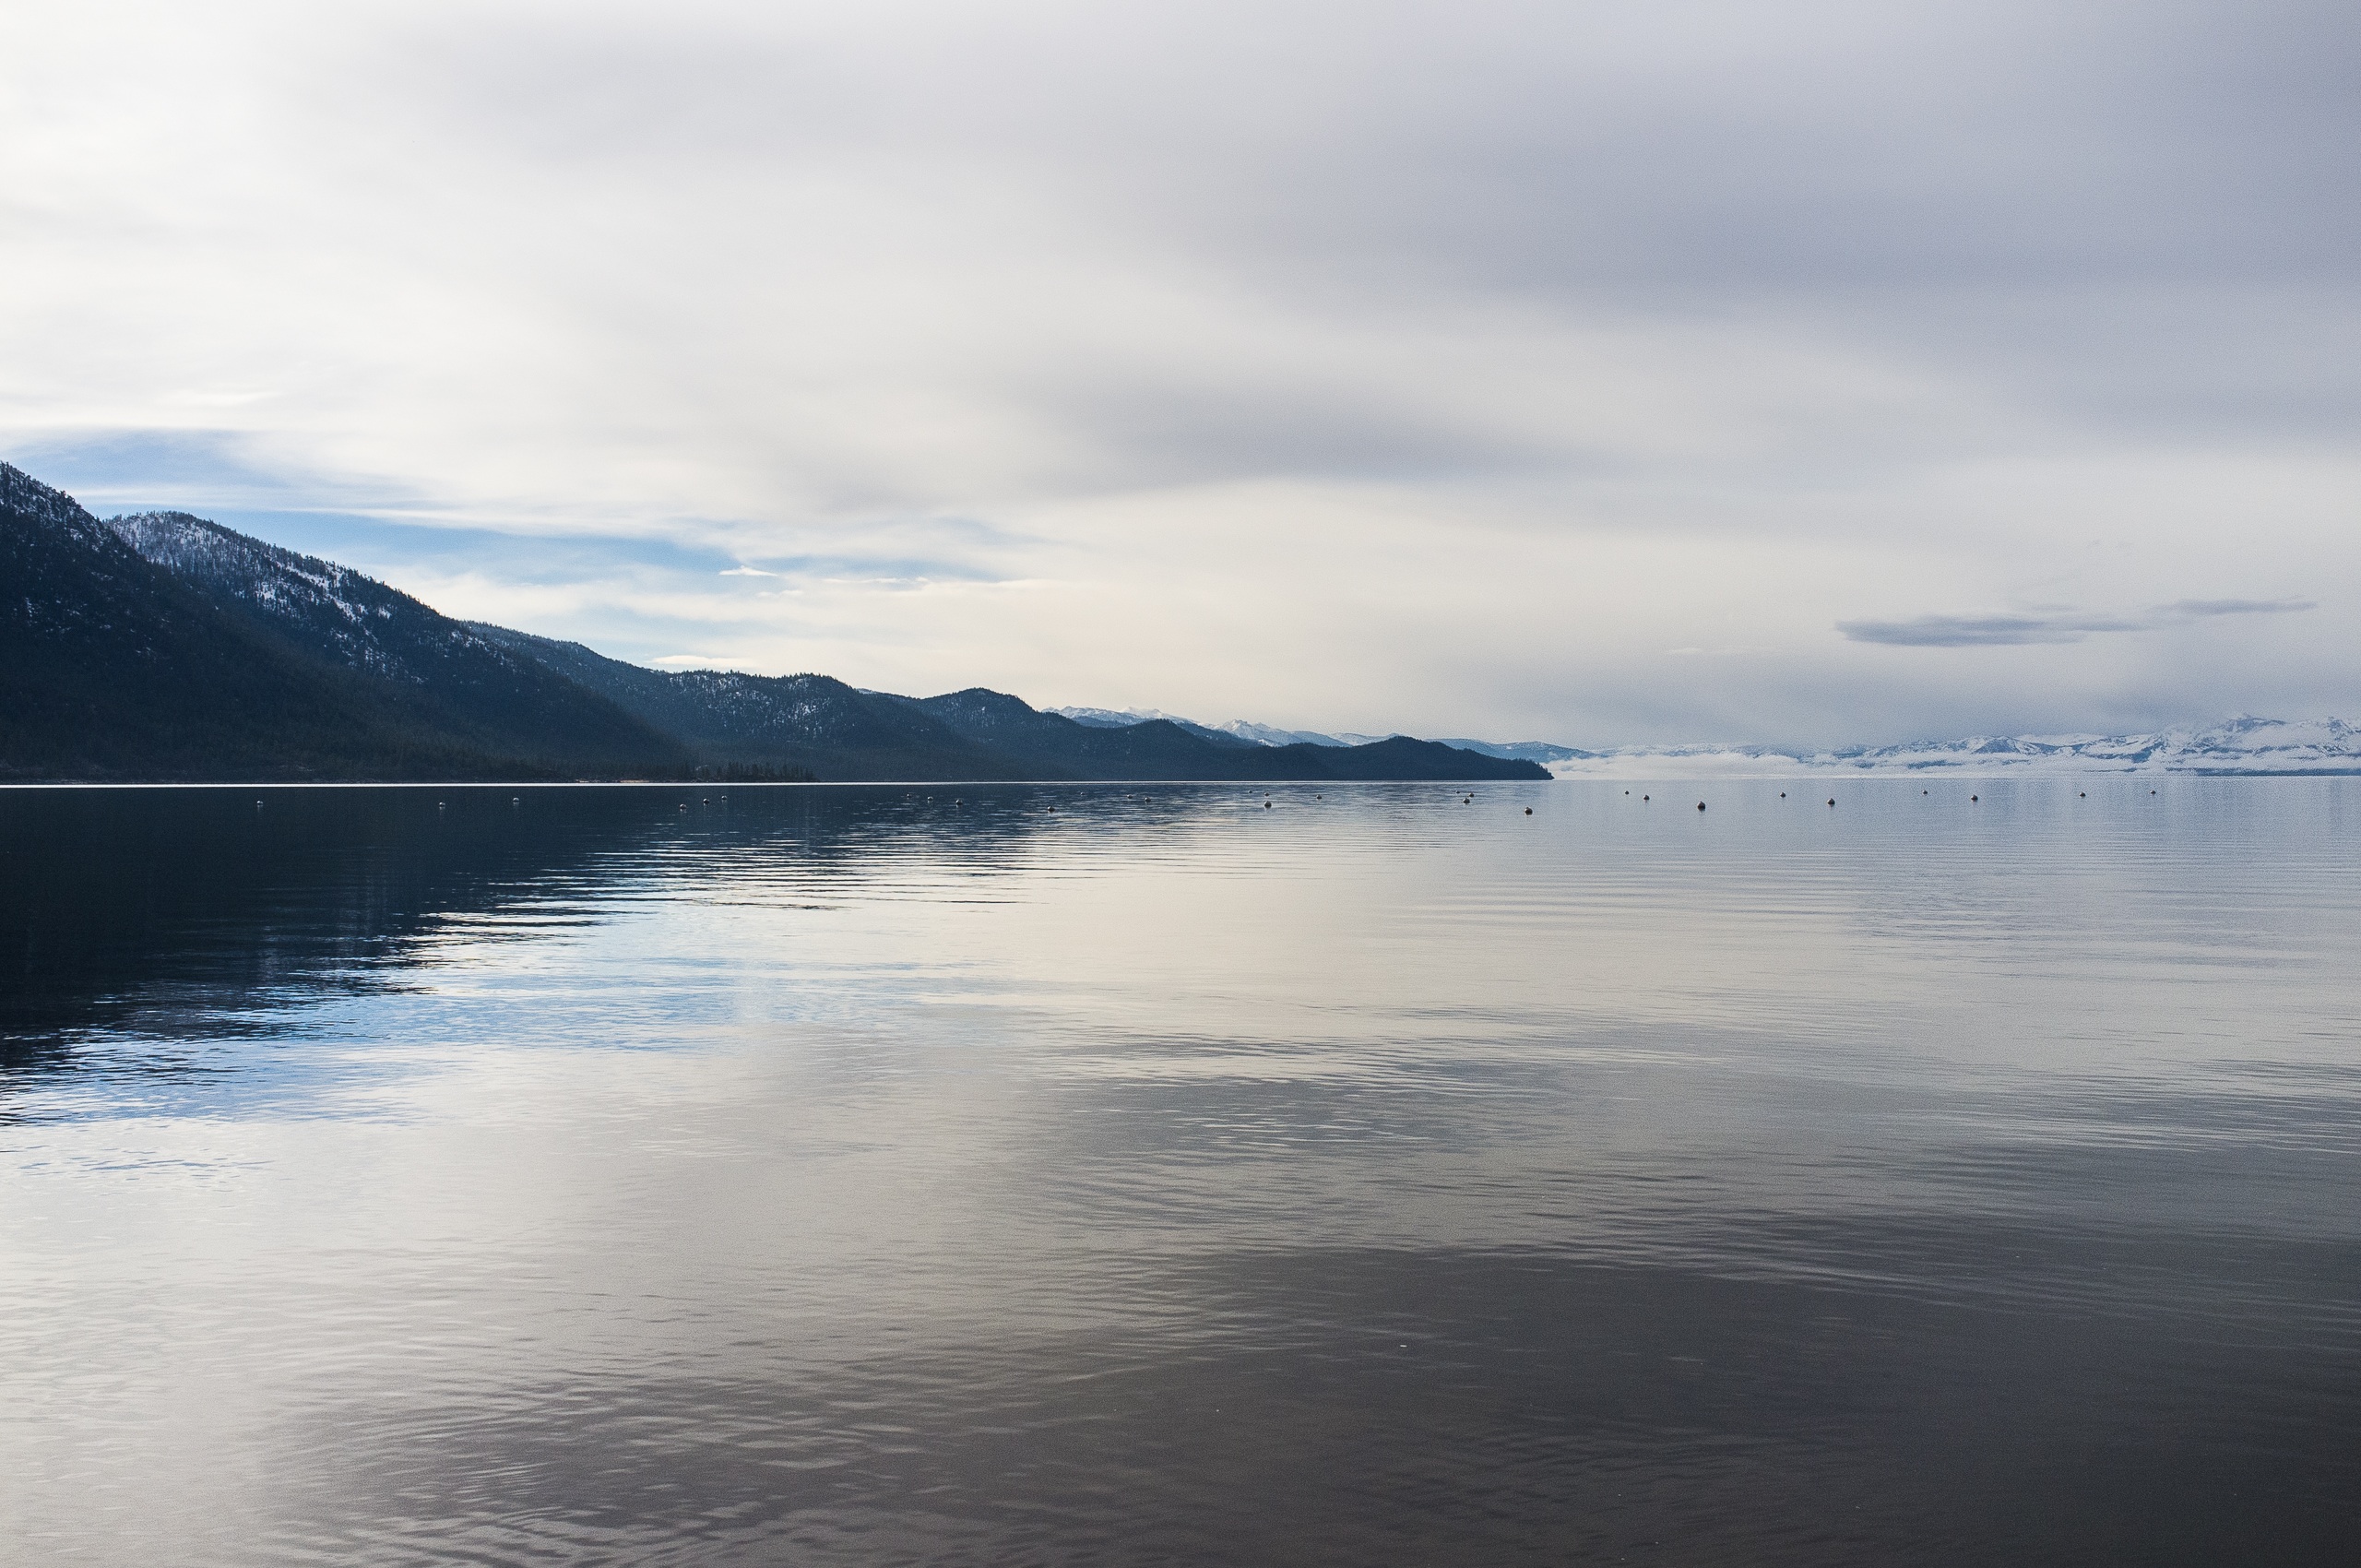
sea, coast, water, ocean, horizon, mountain, snow, cloud, sky, sunrise, mist, sunlight, morning, shore, wave, lake, dawn, dusk, ice, reflection, weather, bay, fjord, reservoir, body of water, loch, atmospheric phenomenon, wind wave